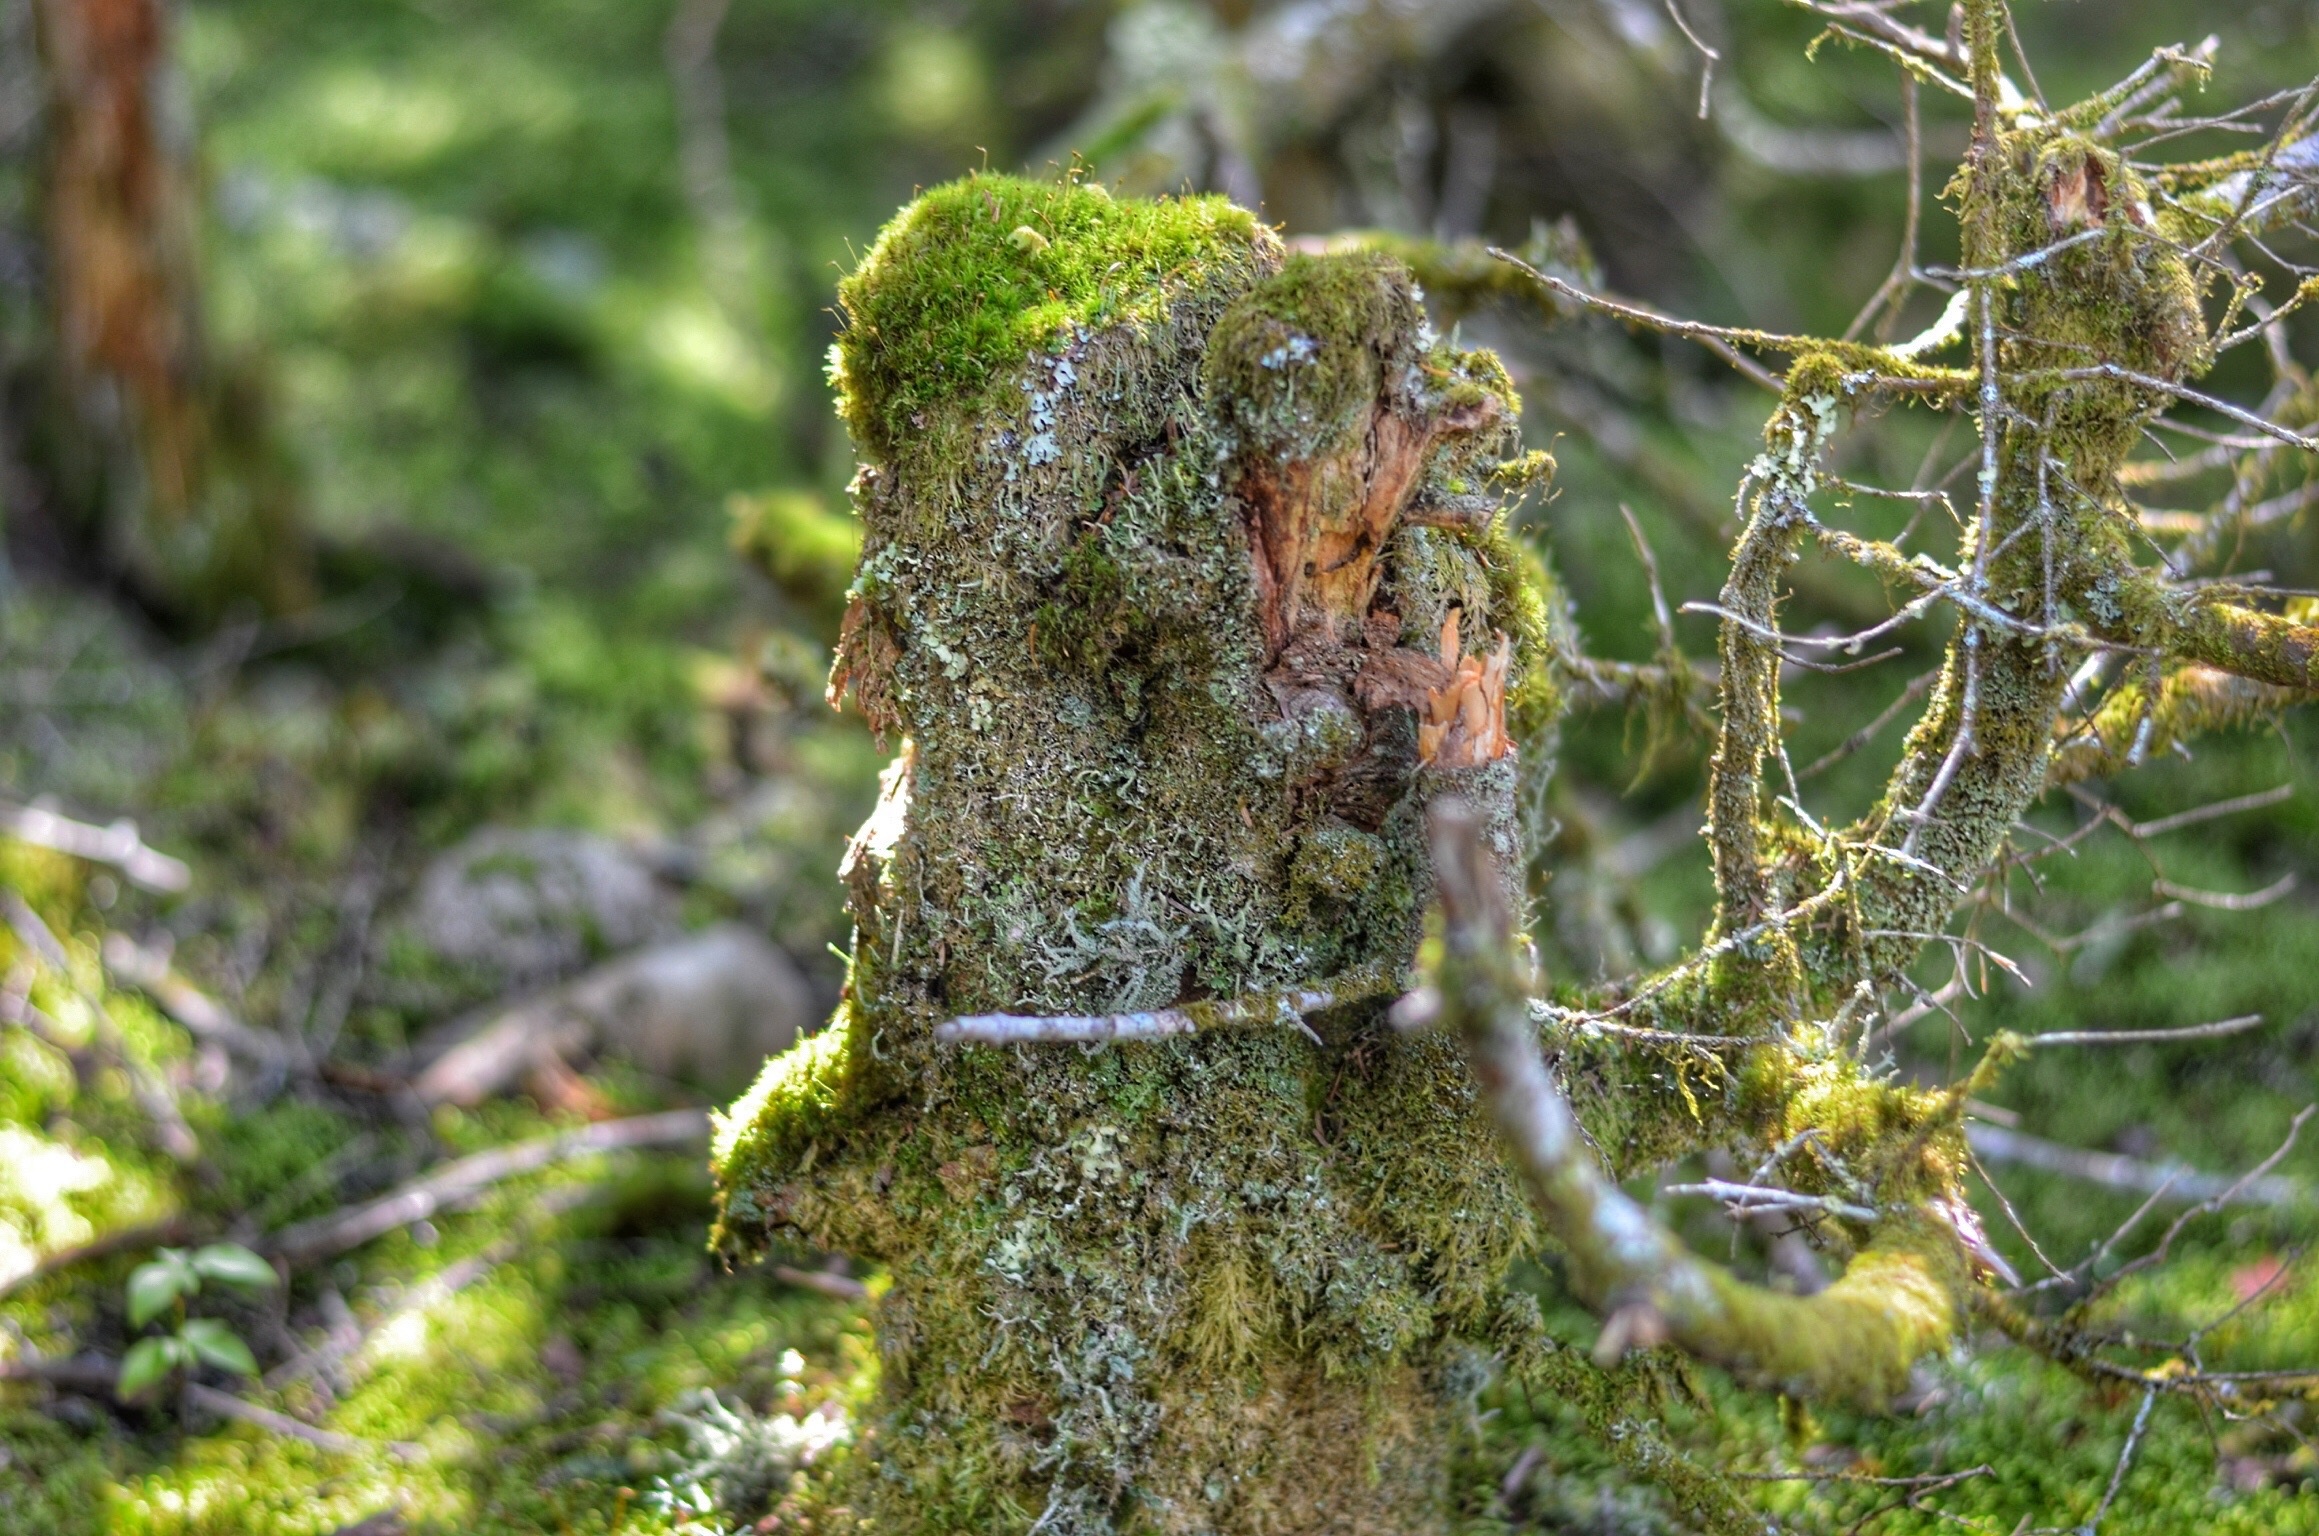
tree, forest, branch, plant, leaf, flower, moss, wildlife, green, autumn, flora, fauna, rainforest, woody plant, land plant, non vascular land plant